Restalrig

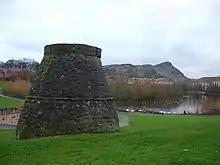
Lochend Park with Lochend Castle doocot

Restalrig is a small residential suburb of Edinburgh, Scotland (historically, an estate and independent parish).